Cloudburst (2011 film)

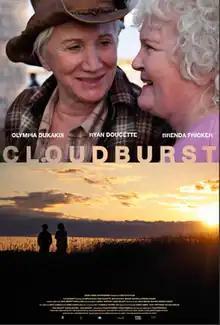
Film poster

Cloudburst is a 2011 Canadian-American comedy-drama film written and directed by Thom Fitzgerald and starring Olympia Dukakis and Brenda Fricker. The film is an adaptation of Fitzgerald's 2010 play of the same name.